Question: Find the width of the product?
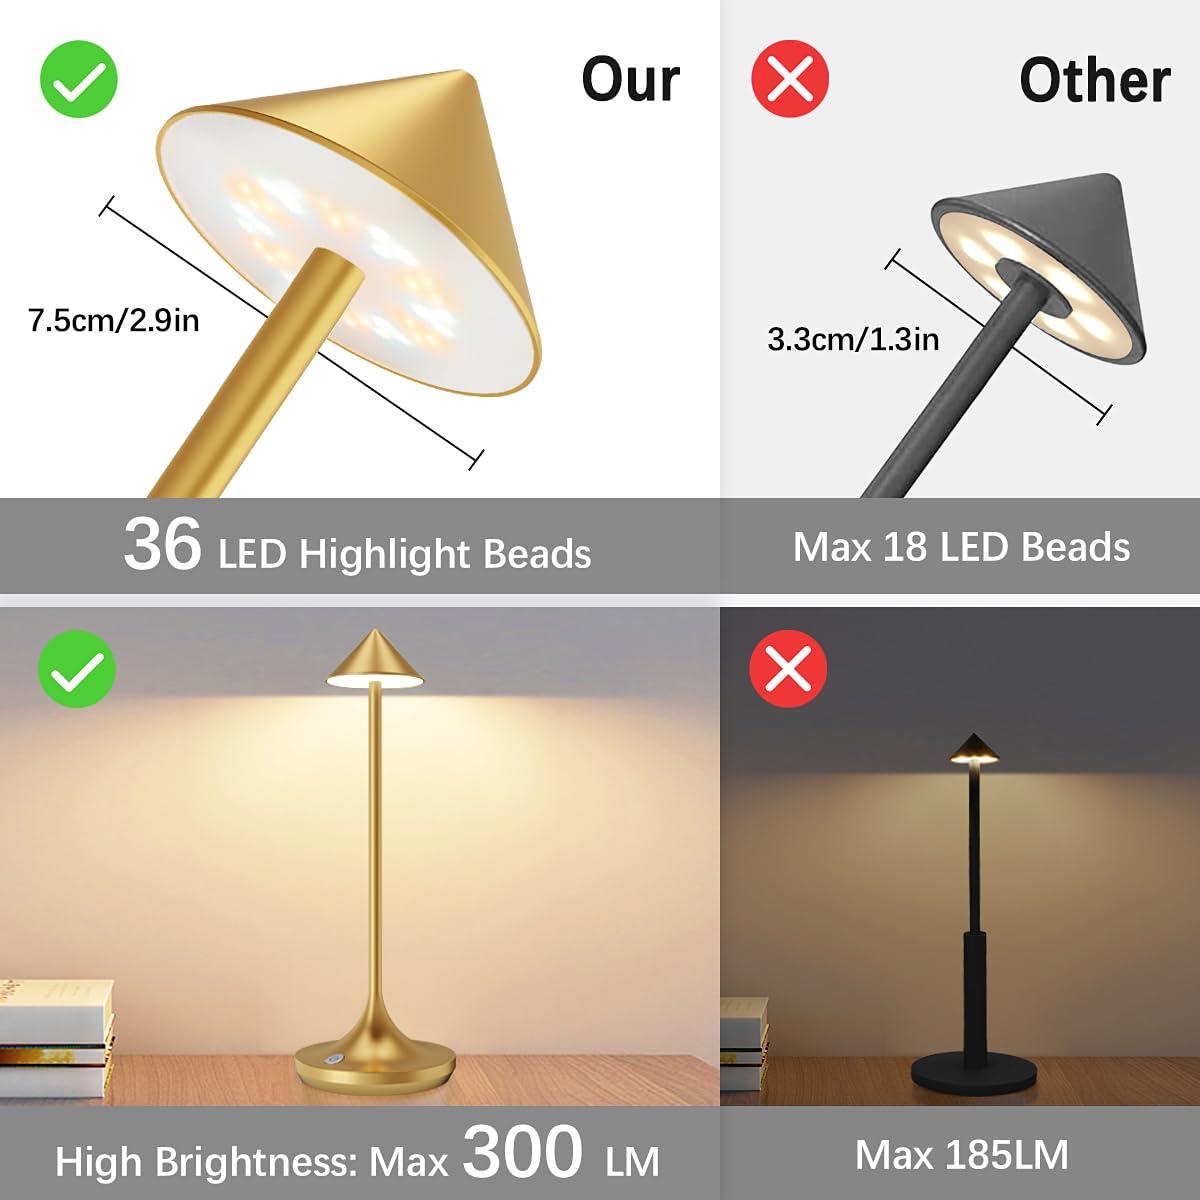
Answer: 7.5 centimetre